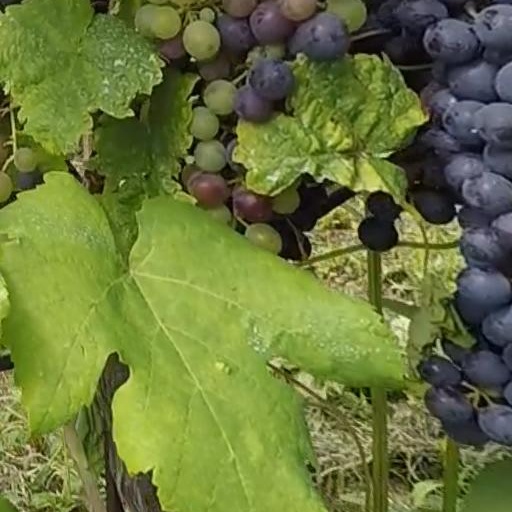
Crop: grape